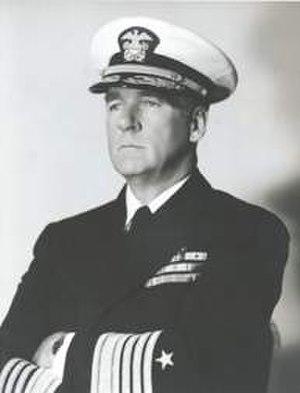
L'United States Atlantic Command était un Unified Combatant Command des forces armées des États-Unis. Créé en 1947, il est renommé United States Joint Forces Command en 1999 afin de développer et tester de nouveaux concepts opérationnels, avant sa dissolution en 2011 pour motif budgétaire.